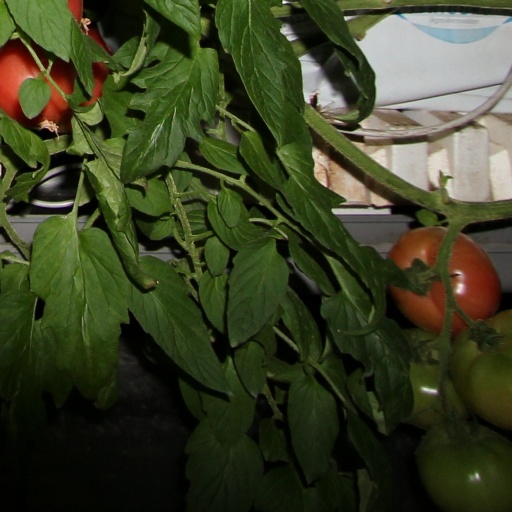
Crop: tomato